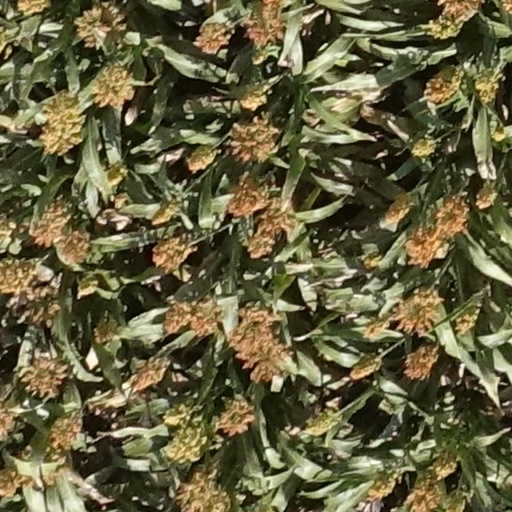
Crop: sorghum